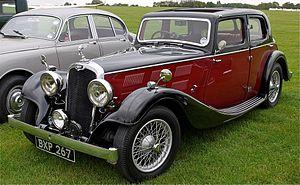
La Triumph Gloria est une voiture produite par Triumph Motor Company à Coventry, en Angleterre, entre 1934 et 1938.